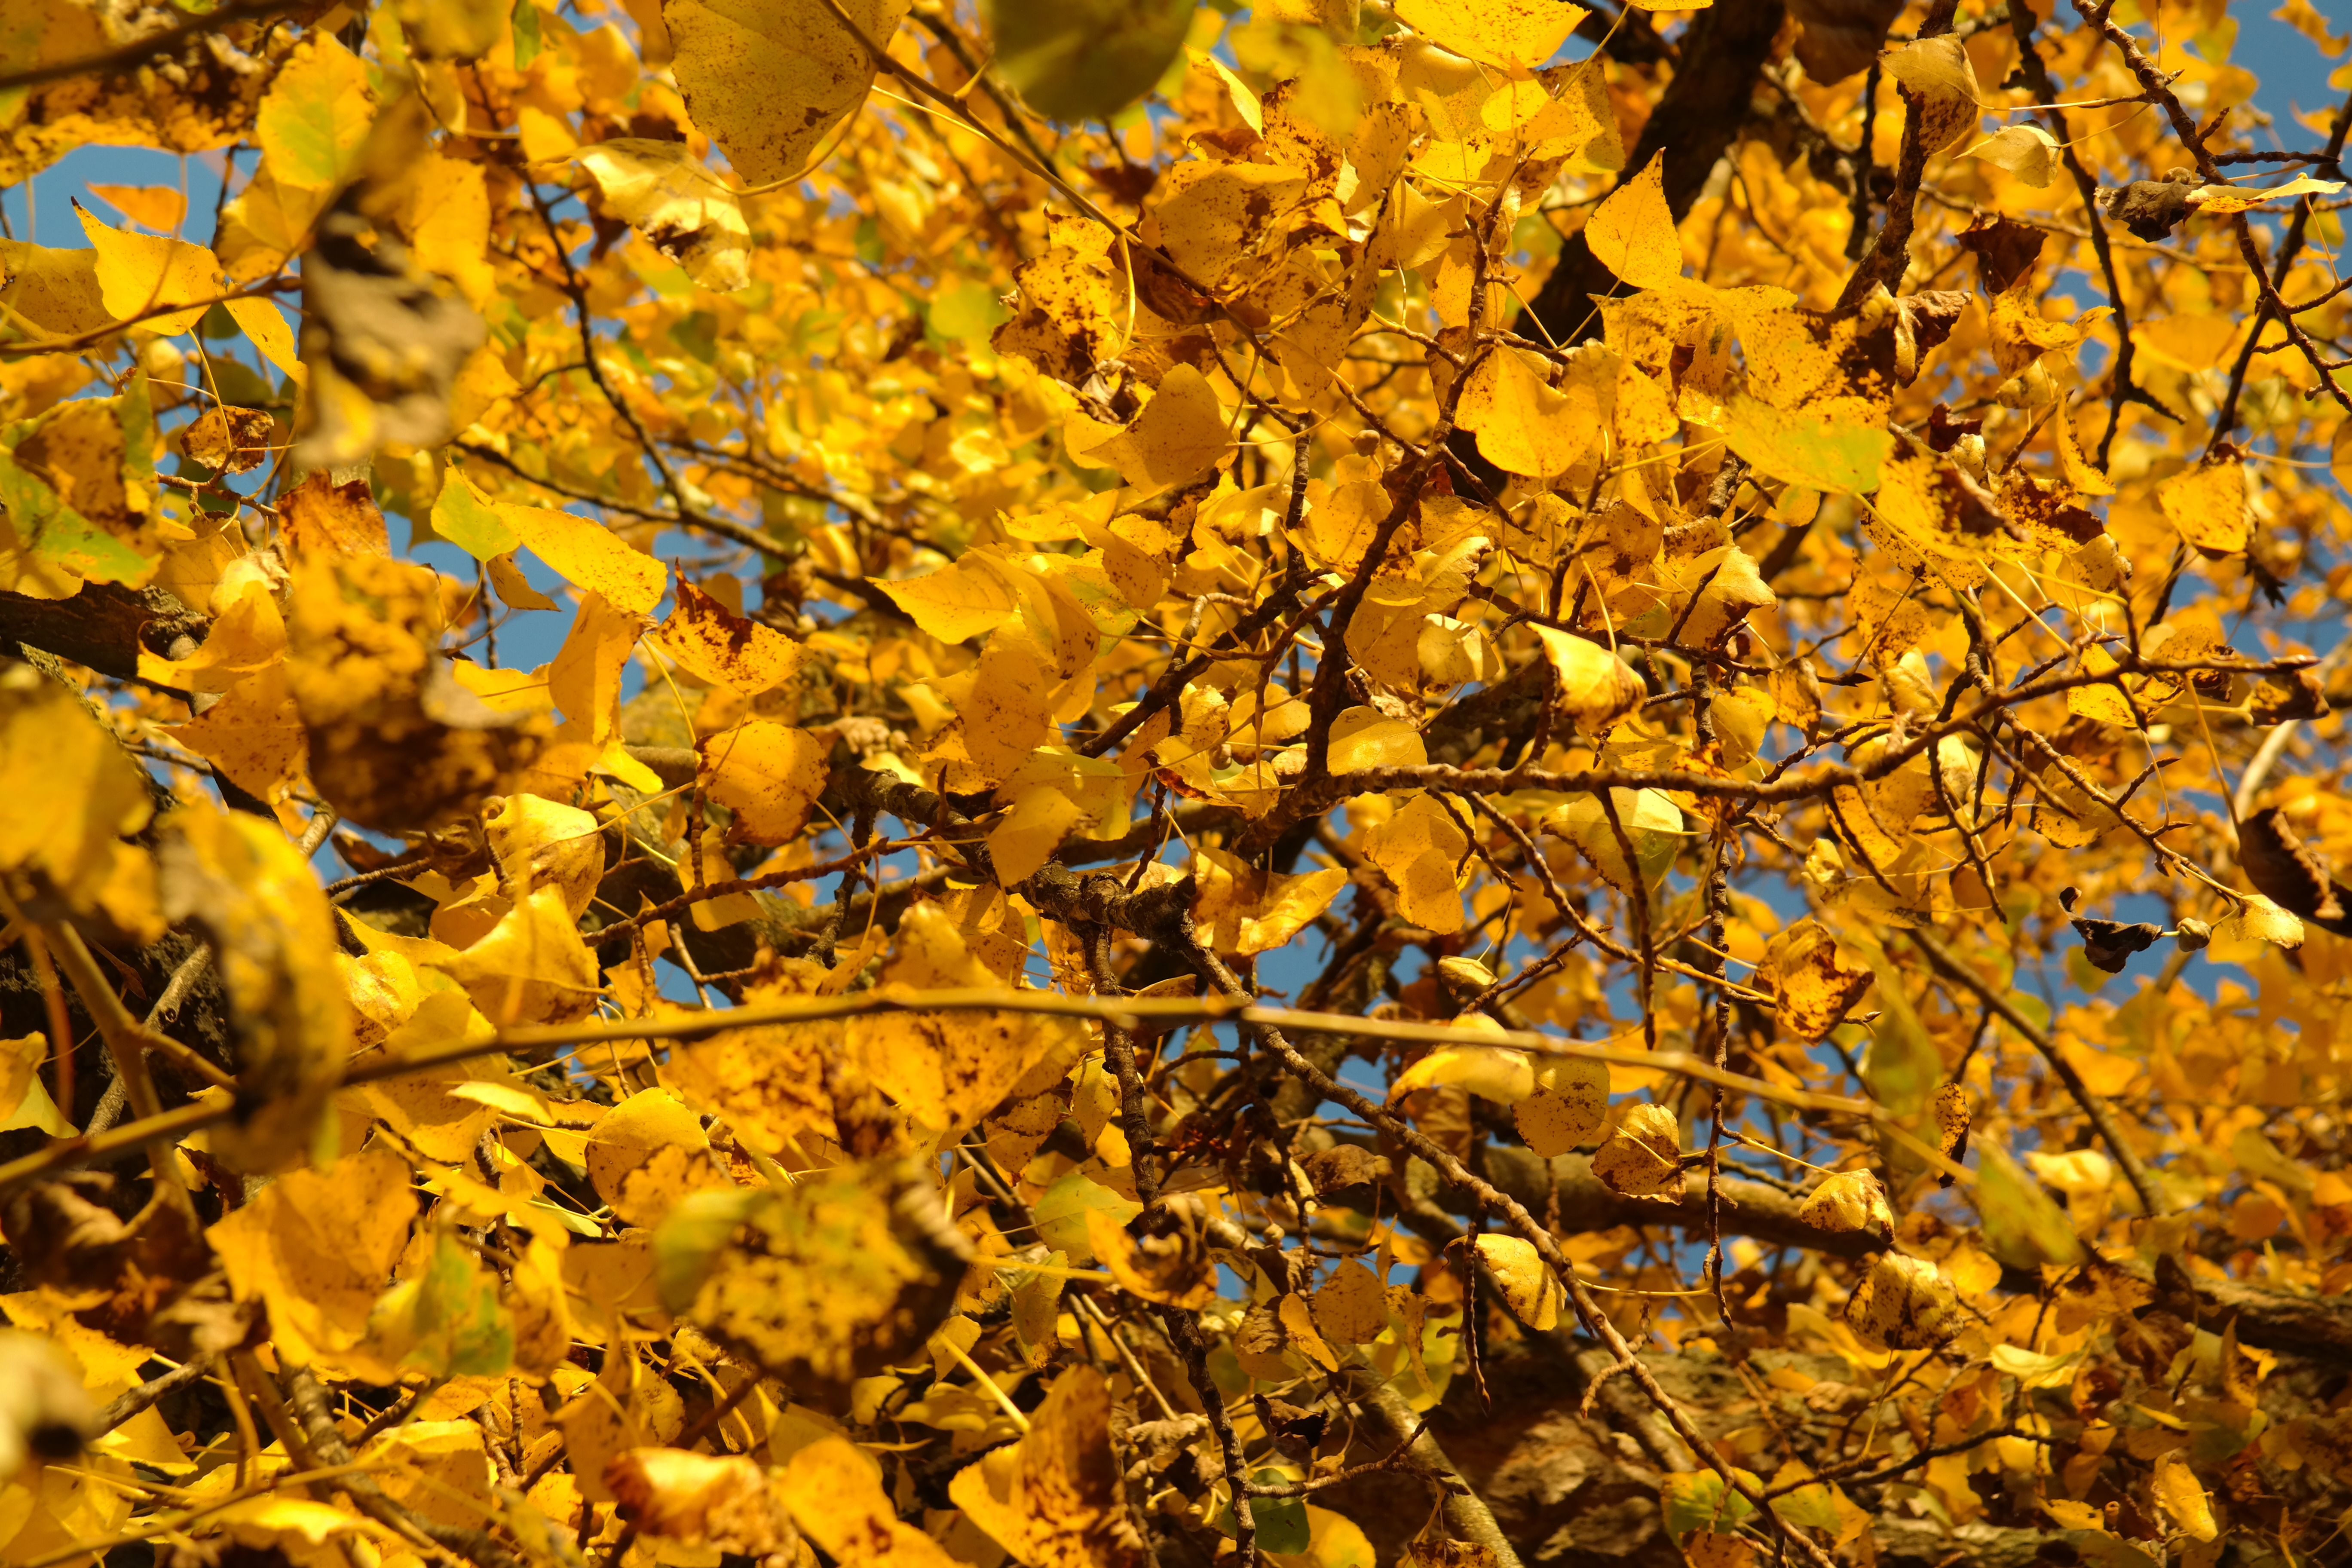
tree, nature, branch, plant, sunlight, leaf, flower, golden, autumn, yellow, season, leaves, hybrid, deciduous, fall foliage, leaves in the autumn, poplar, golden autumn, flowering plant, maidenhair tree, black poplar, populus nigra, poplar leaves, poplar leaf, canadian poplar, woody plant, land plant, bastard black poplar, populus deltoides, european black poplar